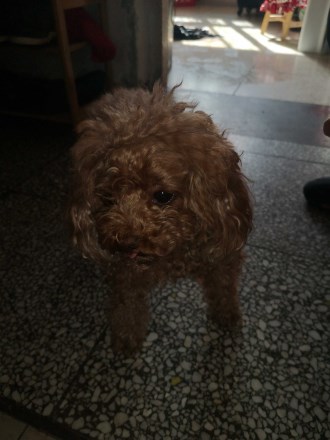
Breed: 7449-n000128-teddy